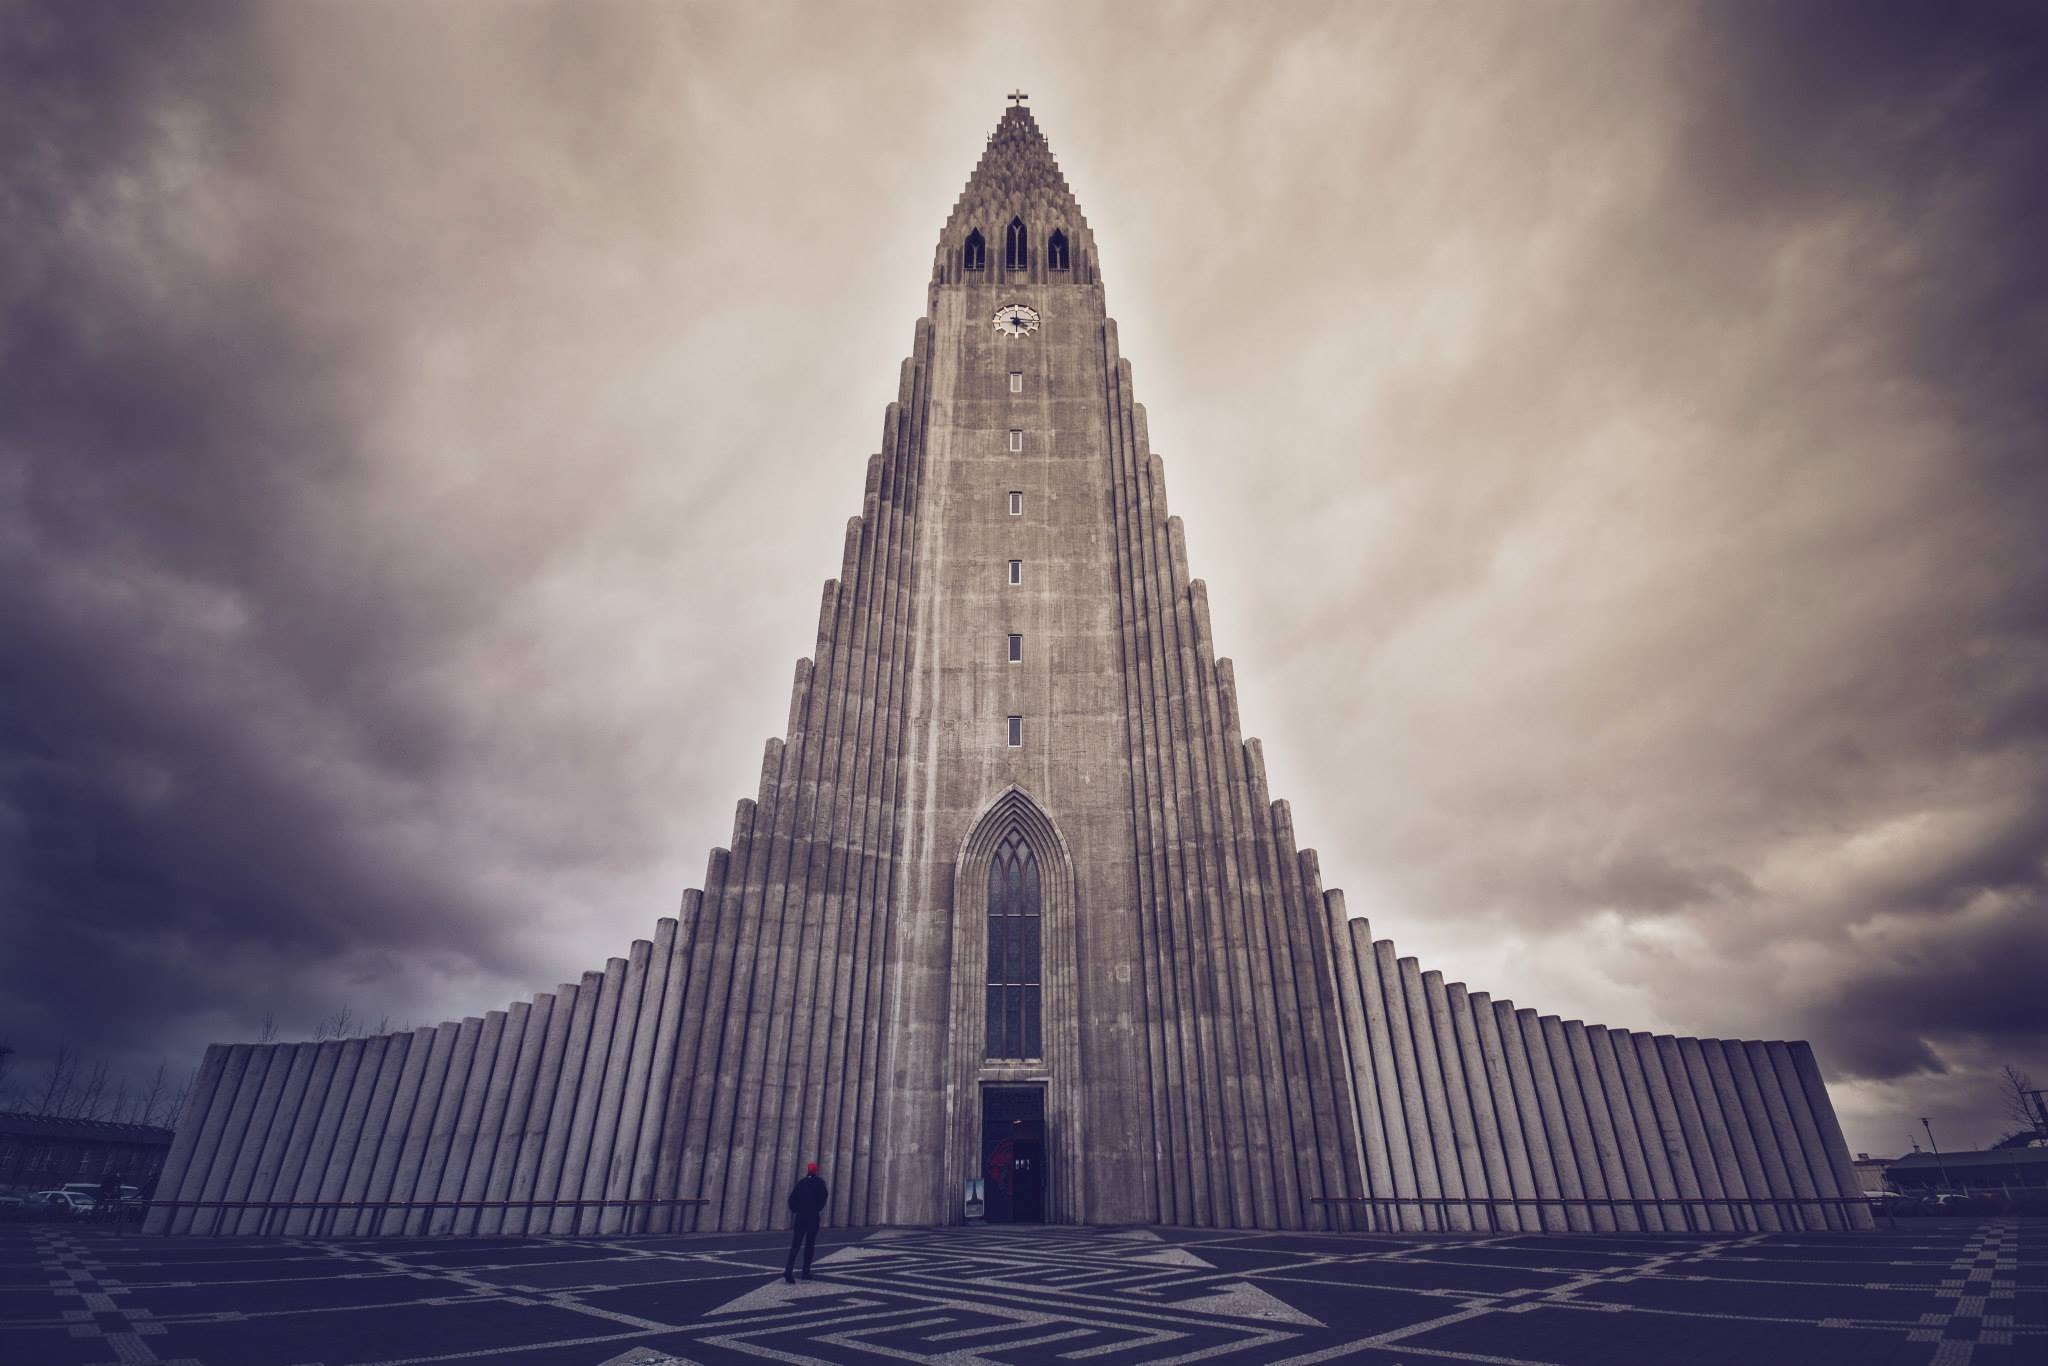
cloud, architecture, sky, building, skyscraper, monument, reflection, tower, landmark, church, cathedral, temple, spire, symmetry